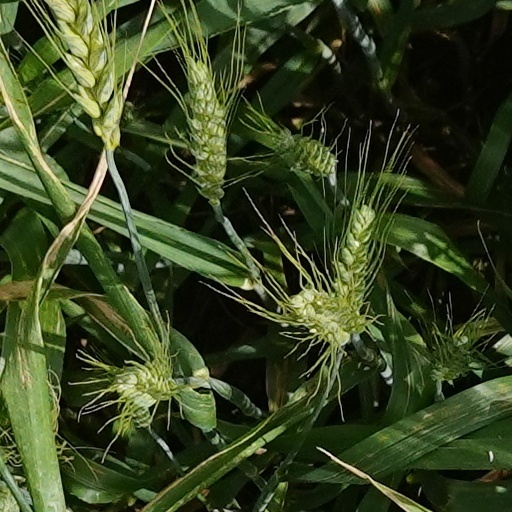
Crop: wheat